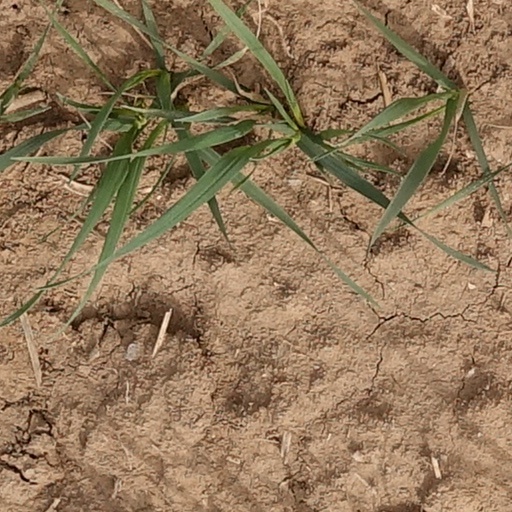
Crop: wheat